Kody Swanson

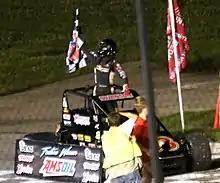
Swanson after winning his record-tying 23rd USAC Silver Crown race in 2018 at Madison.

Swanson made his Silver Crown Series debut in August 2008. His first series podium came in July 2009 with a third-place finish at Iowa Speedway, driving the No. 19 for Team Six-R. In his sophomore season, he finished fifth in the series standings and was named Rookie of the Year.